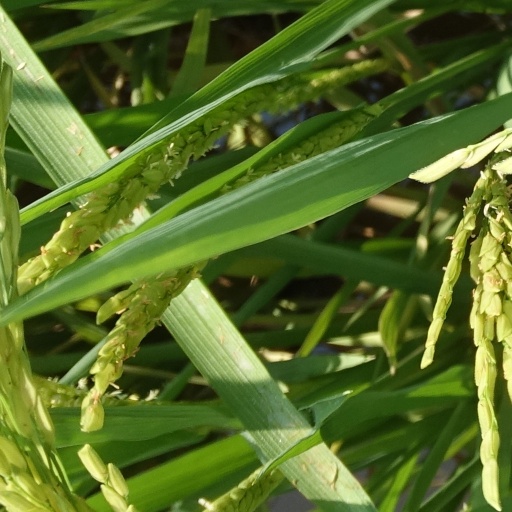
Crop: rice